Bigfoot: The Unforgettable Encounter

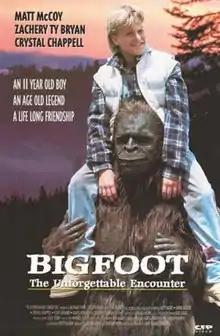

Bigfoot: The Unforgettable Encounter is a 1995 American independent family film about the legendary creature Bigfoot and a young boy he befriends. The film was written and directed by Corey Michael Eubanks and stars Zachery Ty Bryan as the young boy Cody and Gary Maloncon as Bigfoot.